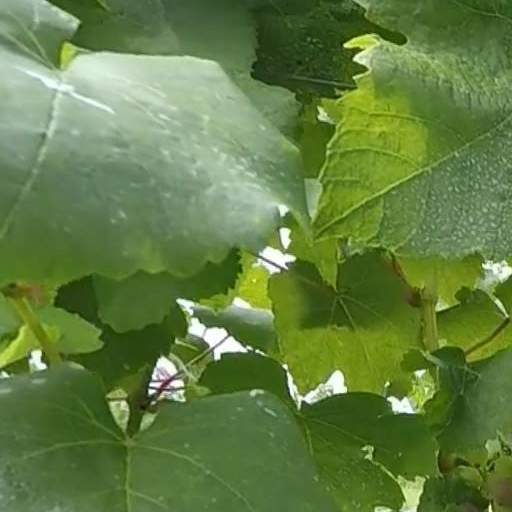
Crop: grape